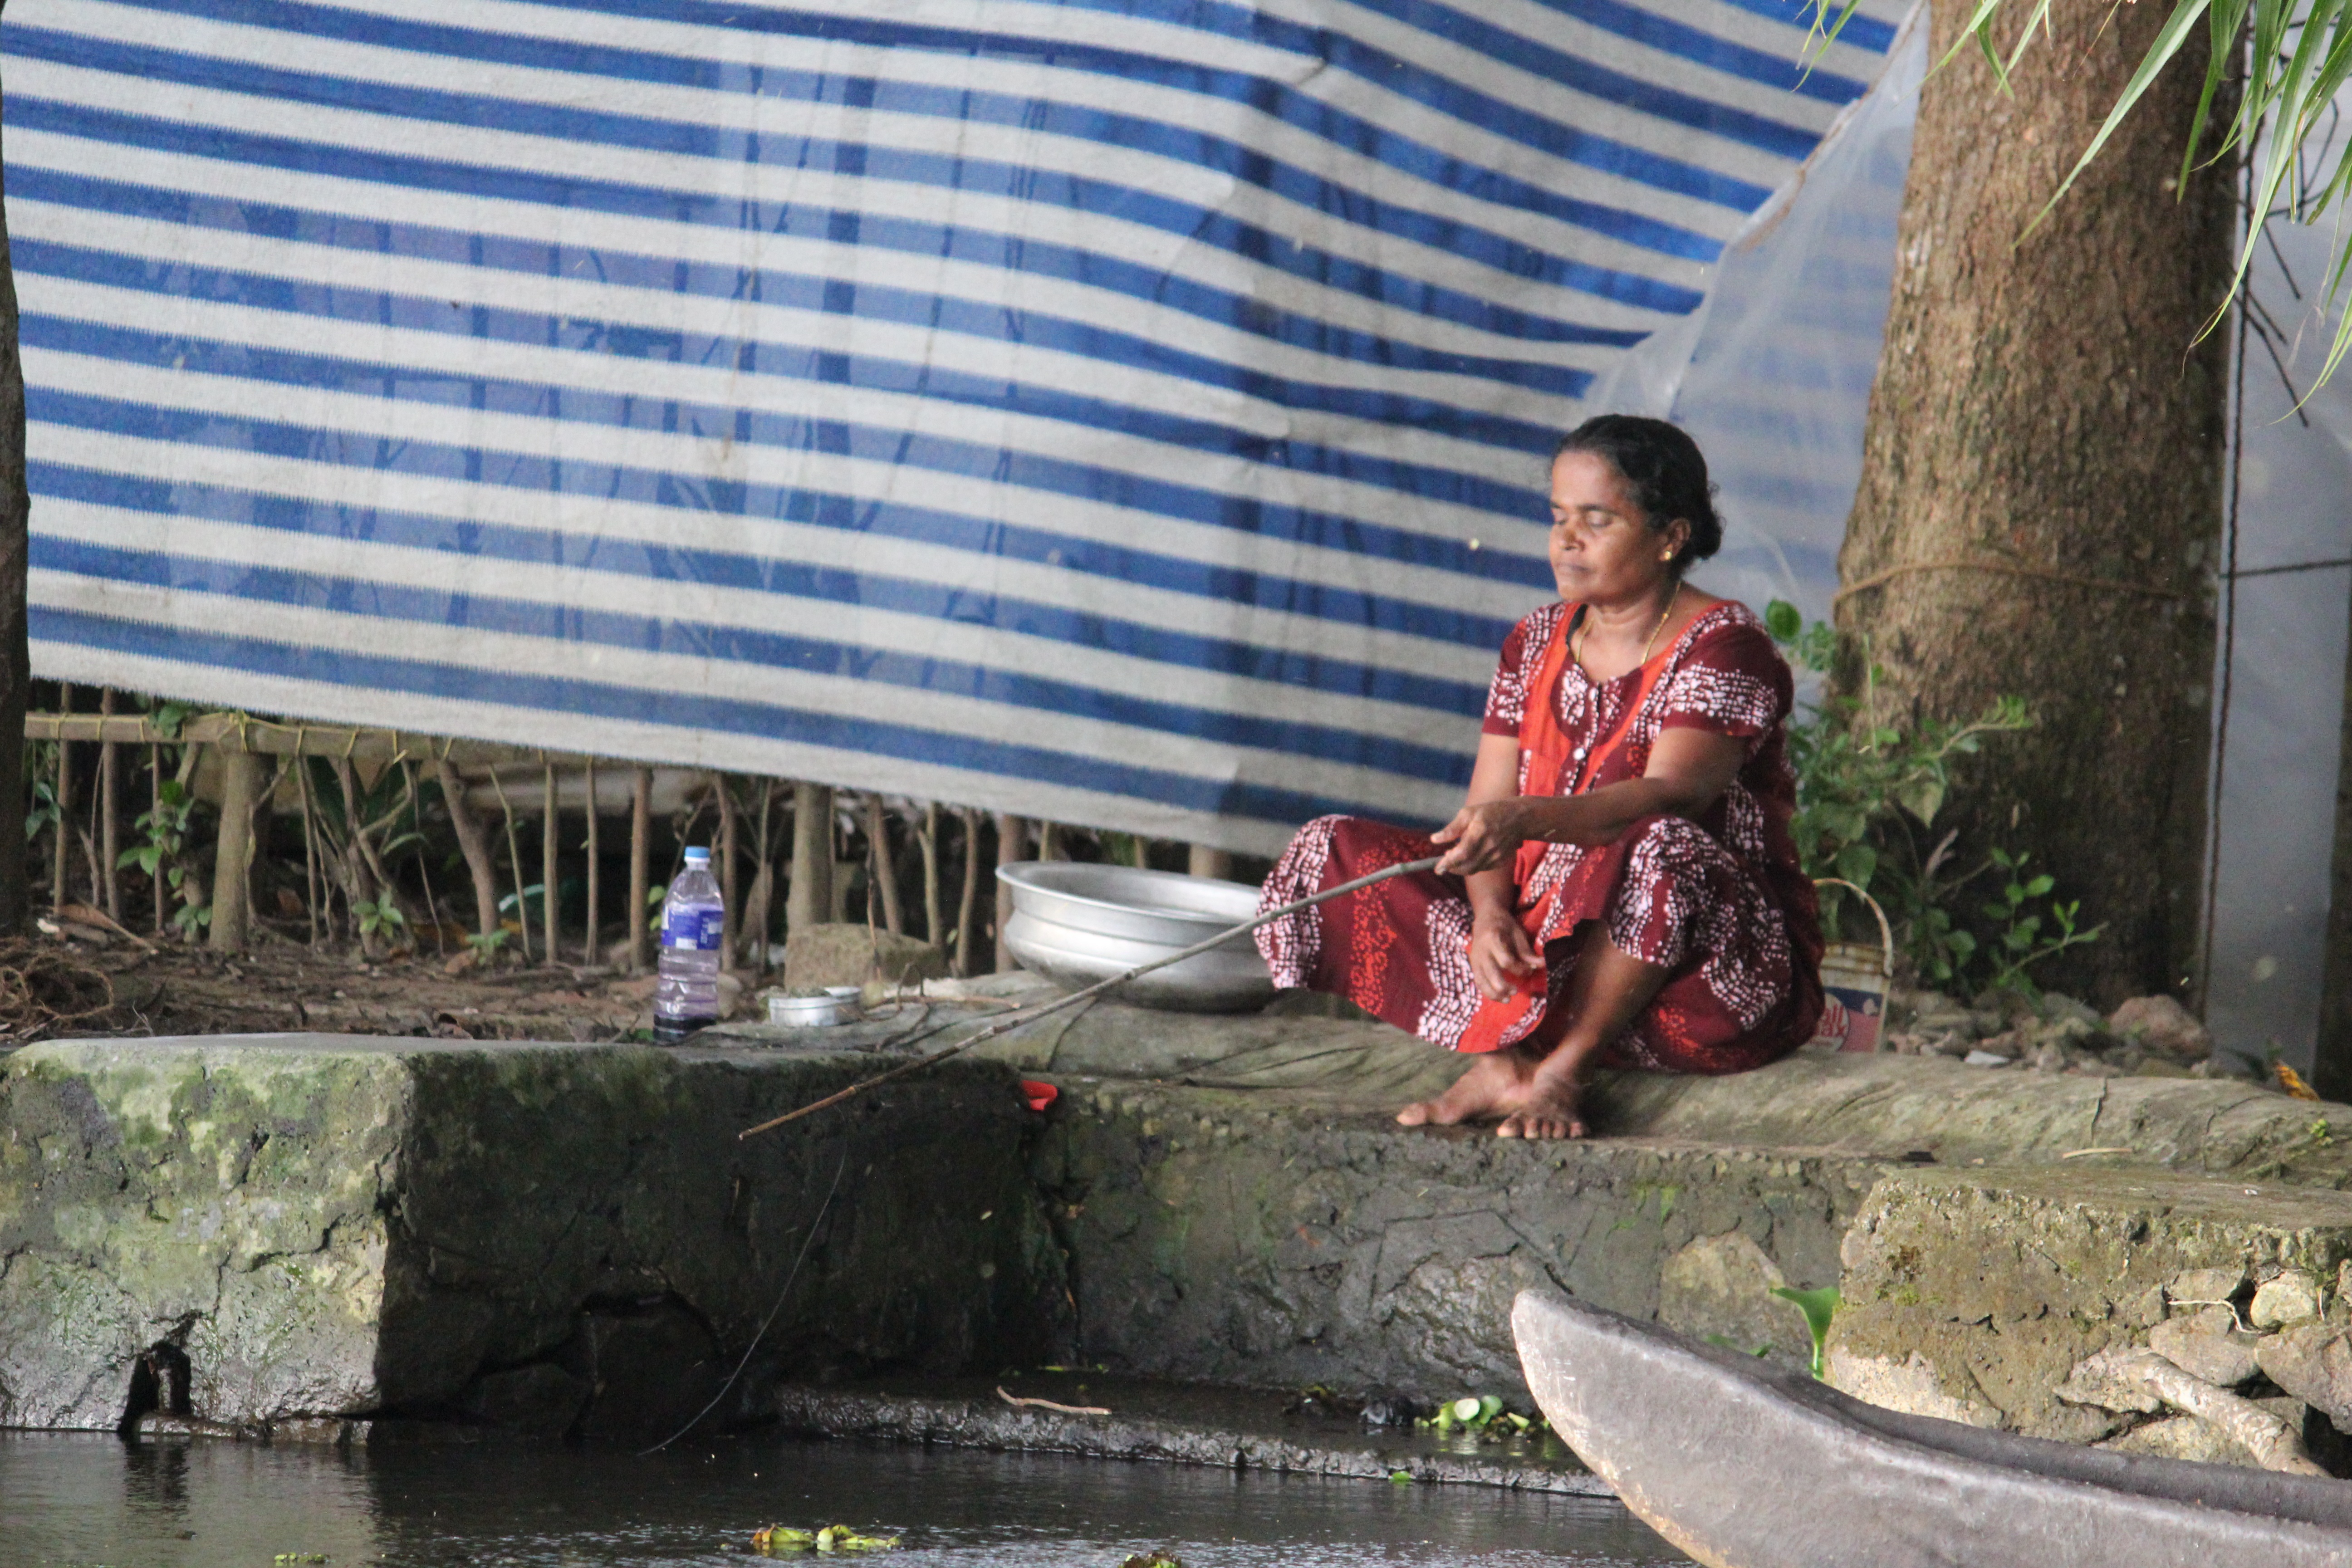
sea, coast, house, home, fishing, waterway, side